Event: Nepal Earthquake
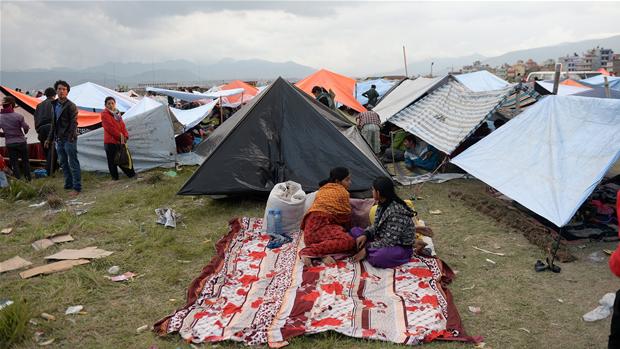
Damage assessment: no_damage